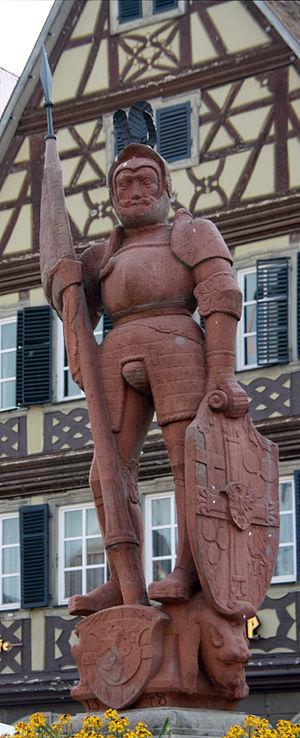
Wolfgang Schutzbar, fut le trente-neuvième grand maître de l’ordre Teutonique de 1543 à 1566.